Minna Craucher

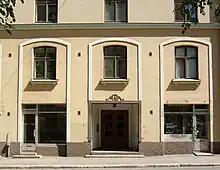
The stairwell of Minna Craucher's death place on Mechelininkatu in the summer 2006

Craucher became unpopular with the Lapua Movement and began to be suspected of being a communist agent. This was influenced by her covert background, which was revealed by the Finnish Security Police to the leadership of the Lapua Movement. Unpopularity was particularly fueled by the deep contradiction between the movement's general secretary, Martti Wallenius, and Craucher. Craucher can be said to have partially fulfilled the suspicions against her. However, the target was not the Communists but the Social Democrats. She told about the activities of the Lapua movement through Kalle Lehmus, the "Suomen Sosialidemokraatti" magazine. She also implied that she was in possession of a secret organization chart of the movement.